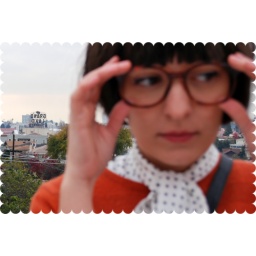
details. that's the grand lake theater off in the distance.